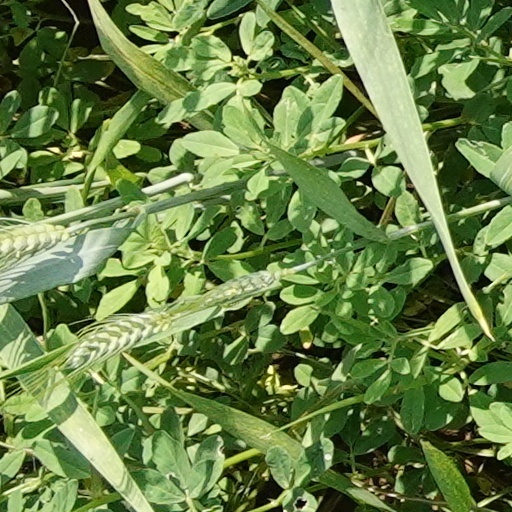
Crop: wheat